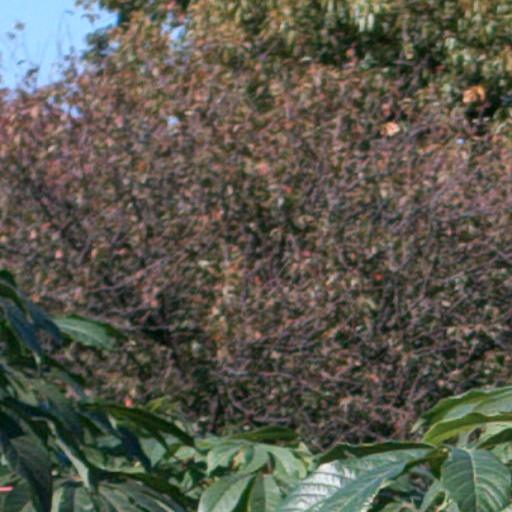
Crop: cassava